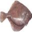
Label: flatfish